1939 German ultimatum to Lithuania

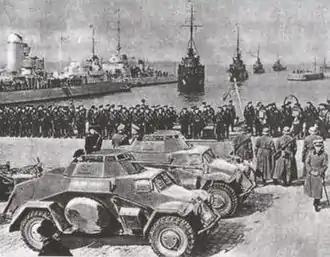
German warships in the port of Klaipėda the day after the ultimatum was accepted

Before the treaty was signed, German soldiers had already entered the port of Klaipėda. Adolf Hitler, arriving on board the cruiser "Deutschland", personally toured the city and gave a short speech. The armada sailing to Klaipėda included the cruiser "Admiral Graf Spee", the light cruisers "Nürnberg", "Leipzig", and "Köln", two destroyer squadrons, three torpedo boat flotillas, and one tender flotilla. At the time the Lithuanian navy had only one warship, the "Prezidentas Smetona", a 580-ton converted minesweeper. While the Germans were celebrating the return of the city, European politicians expressed fears that the Free City of Danzig would be Hitler's next target.